Vincent Courdouan

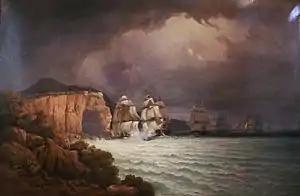
Battle of the Romulus (1848)

His father was a farrier and veterinarian. He began his artistic studies at the age of twelve with the local artist Pierre Letuaire. Later, he spent some time at the "École des Beaux-Arts de la Marine", a small school under the direction of the naval sculptor Jacques-Félix Brun. In 1829, he went to Paris where he studied engraving and worked in the studios of the painter Paulin Guérin, who was also originally from Toulon.